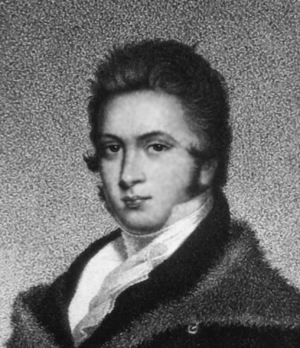
Richard Harlan est un médecin, un zoologiste et un paléontologue américain, né le 19 septembre 1796 à Philadelphie et mort le 30 septembre 1843 à La Nouvelle-Orléans.